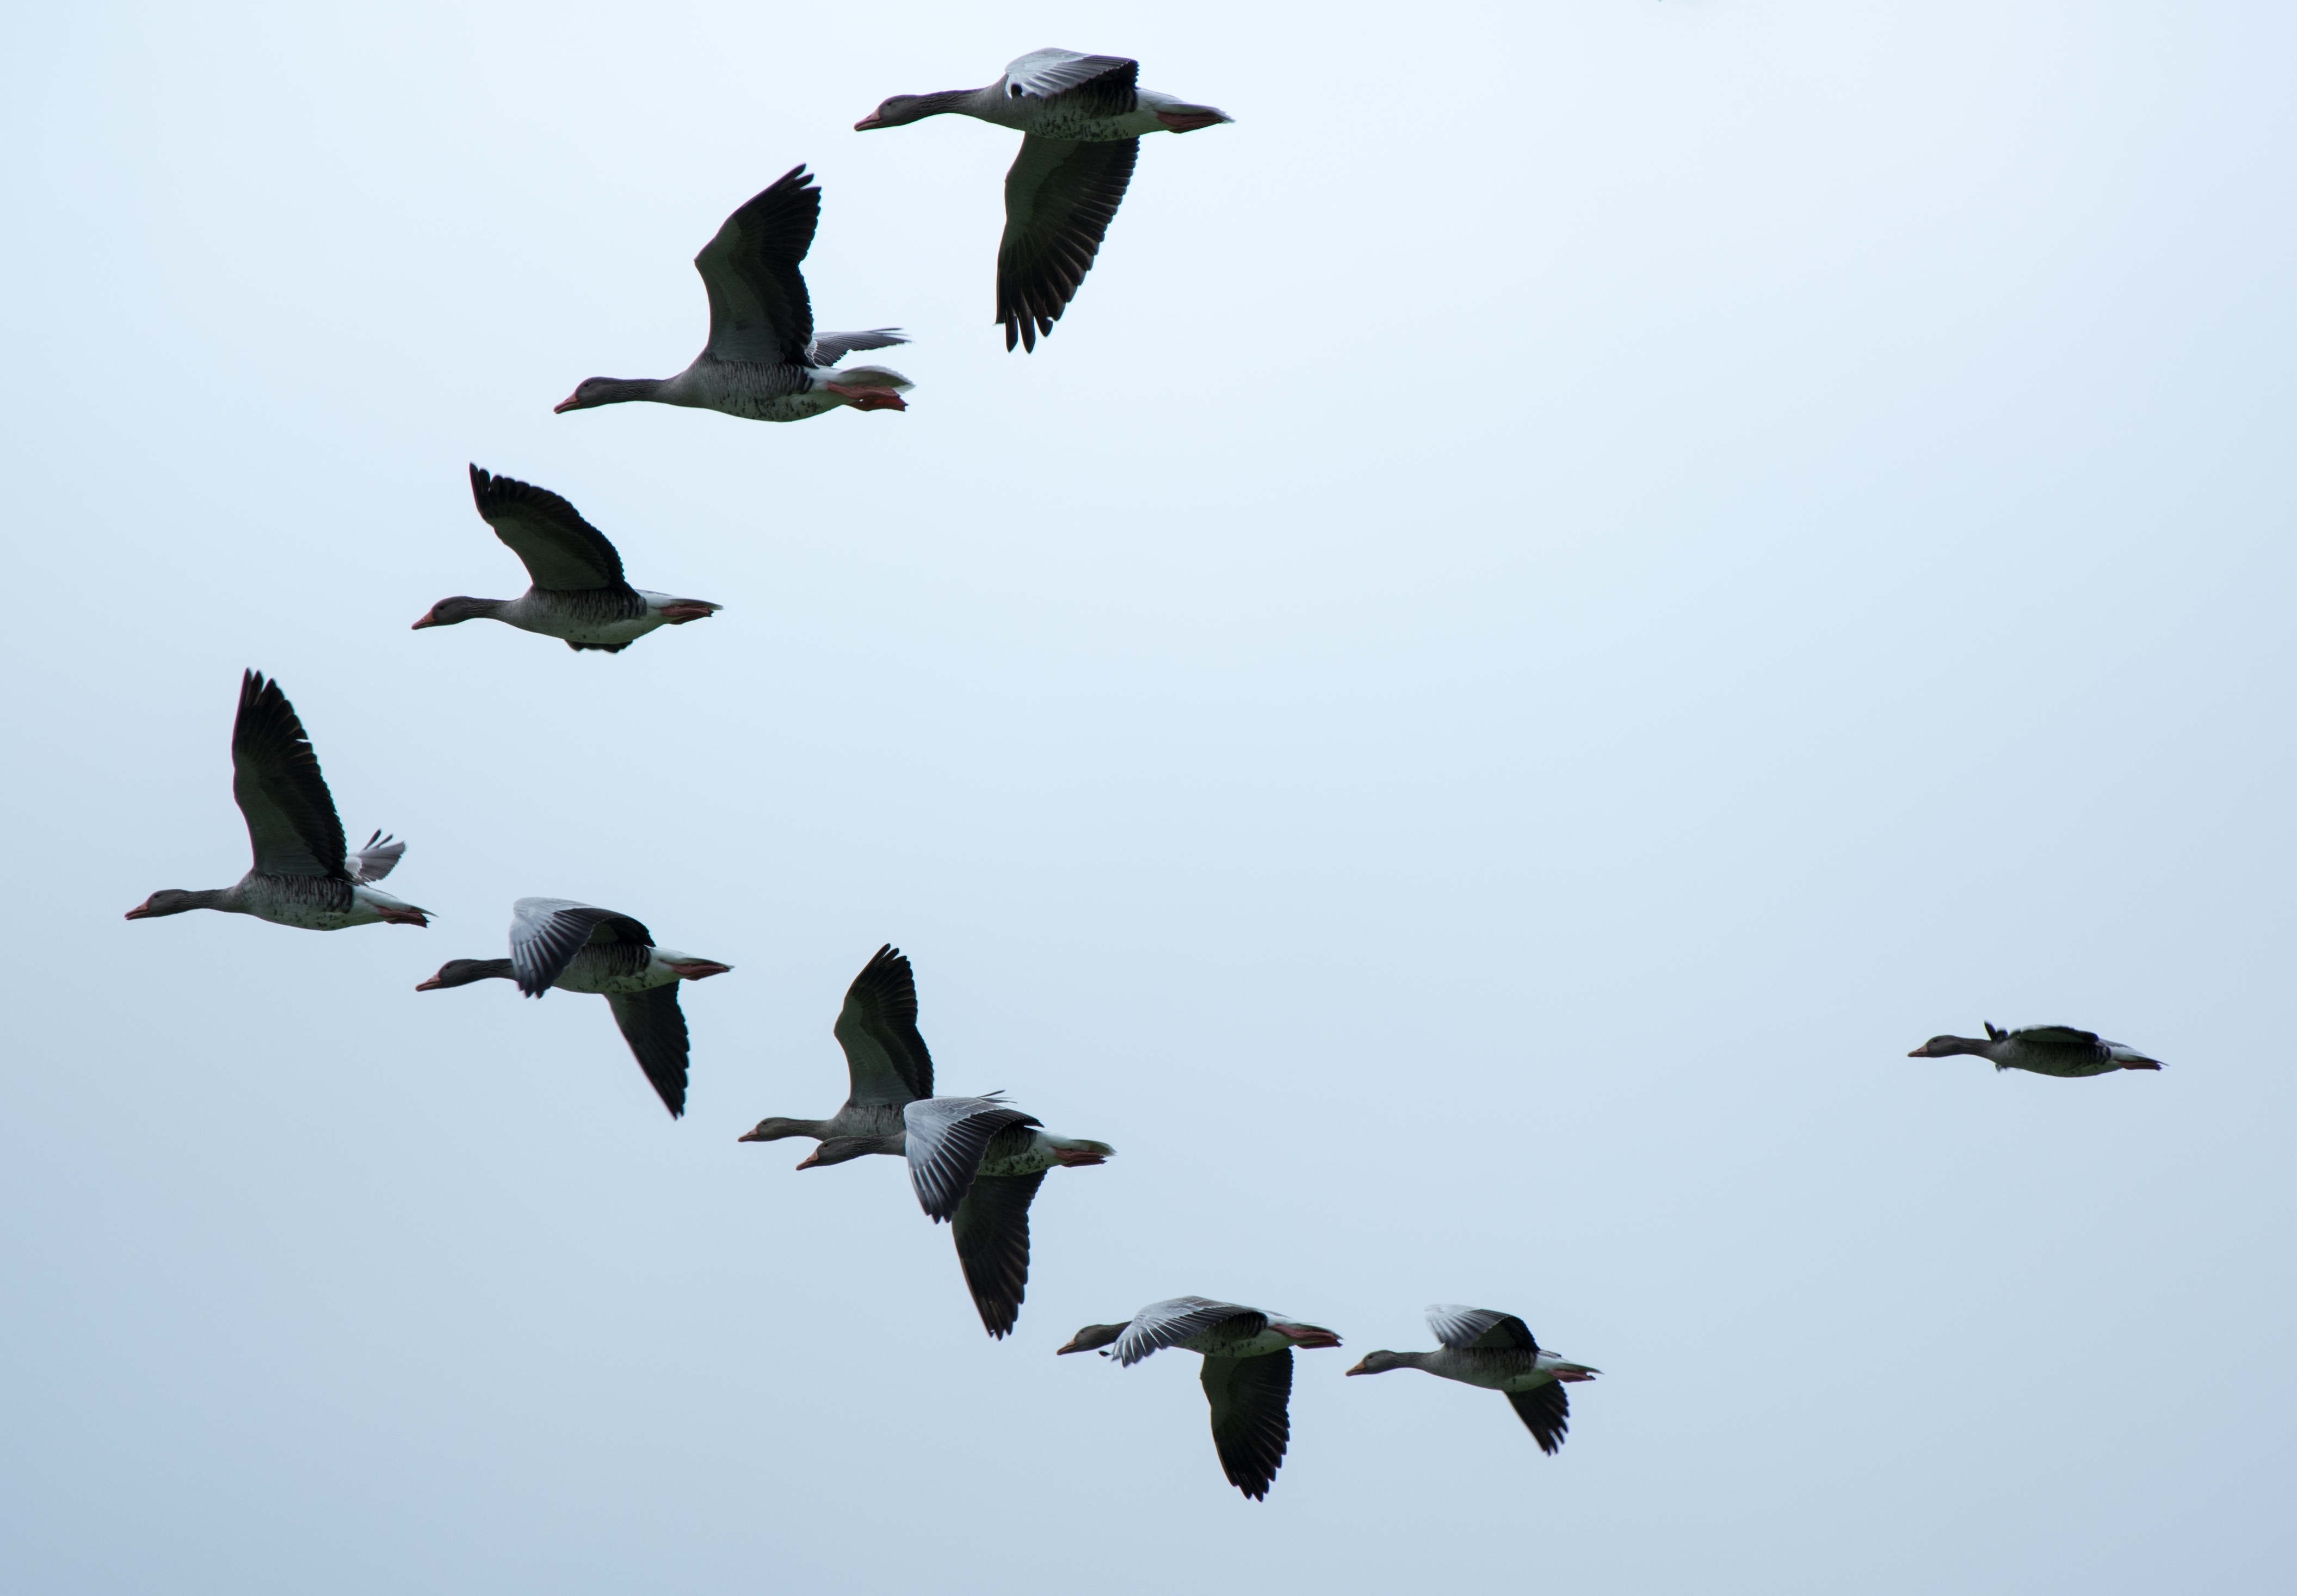
bird, wing, sky, flock, fly, formation, flight, fauna, birds, geese, vertebrate, water bird, bird migration, wild geese, swarm, flock of birds, migratory birds, animal migration, crane like bird